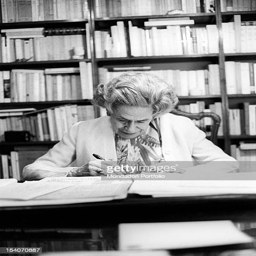
the writer is writing sitting at her desk in the study